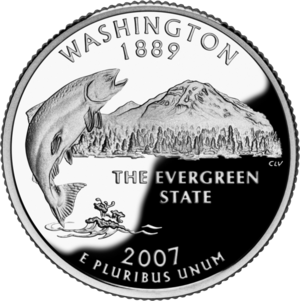
Washington est un État des États-Unis situé à l'extrême nord-ouest du Mainland, soit les États-Unis contigus.
Les 50 State Quarters sont une série de cinquante pièces d'un quart de dollar américain émise par l'United States Mint de 1999 à 2008 pour faire connaître les différents États des États-Unis. Ces pièces ont été émises au rythme de cinq par an, par ordre d'entrée des États dans l'Union.